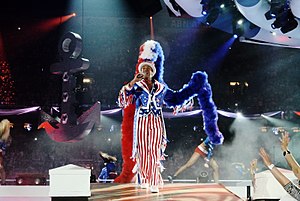
Gerard Joling
Gerard Joling i 2004
Gerard Joling er en nederlandsk sanger, som repræsenterede Holland ved Eurovision Song Contest 1988 med sangen "Shangri-la".